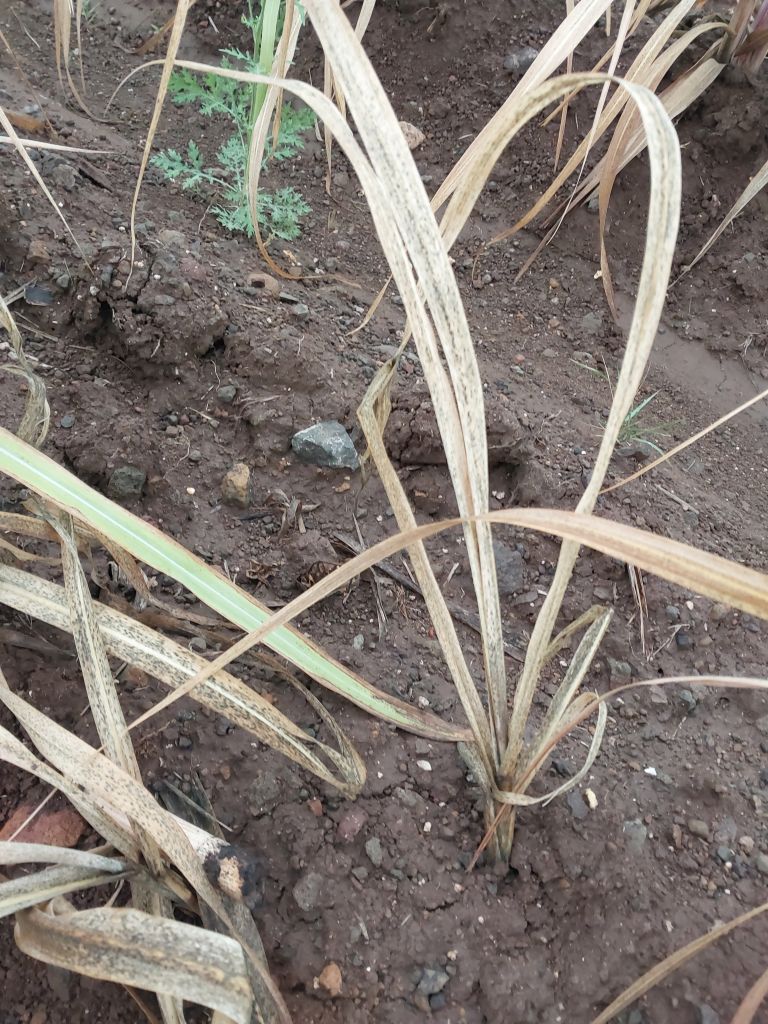
Label: Sett Rot